Port Road, Adelaide

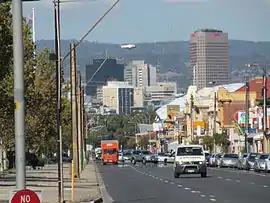
Looking towards the Adelaide city centre from Port Road in Hindmarsh

Port Road (and its northern section as Commercial Road through Port Adelaide) is a major road in Adelaide, South Australia connecting the Adelaide city centre with Port Adelaide. It is long, and is designated part of route R1 within central Adelaide, and beyond as route A7.